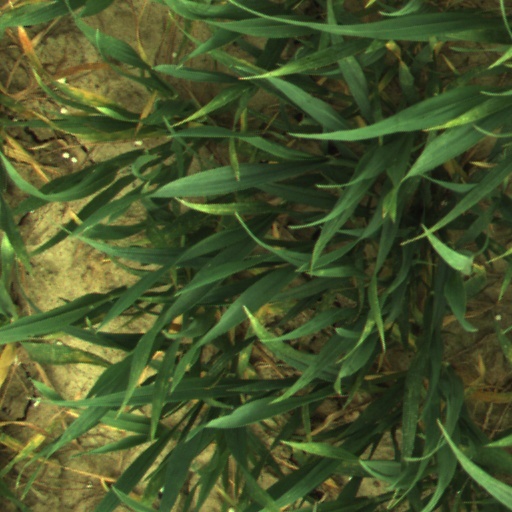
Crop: wheat